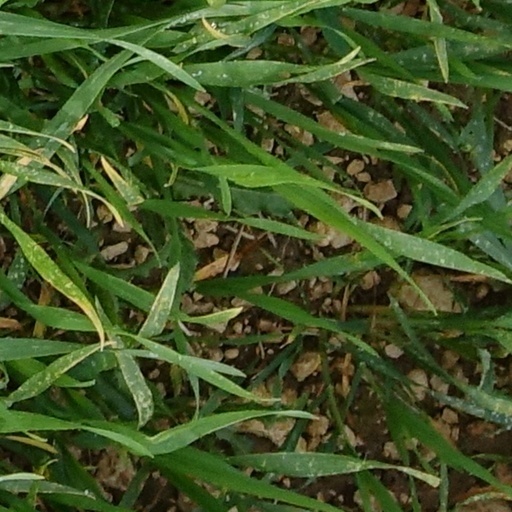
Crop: wheat